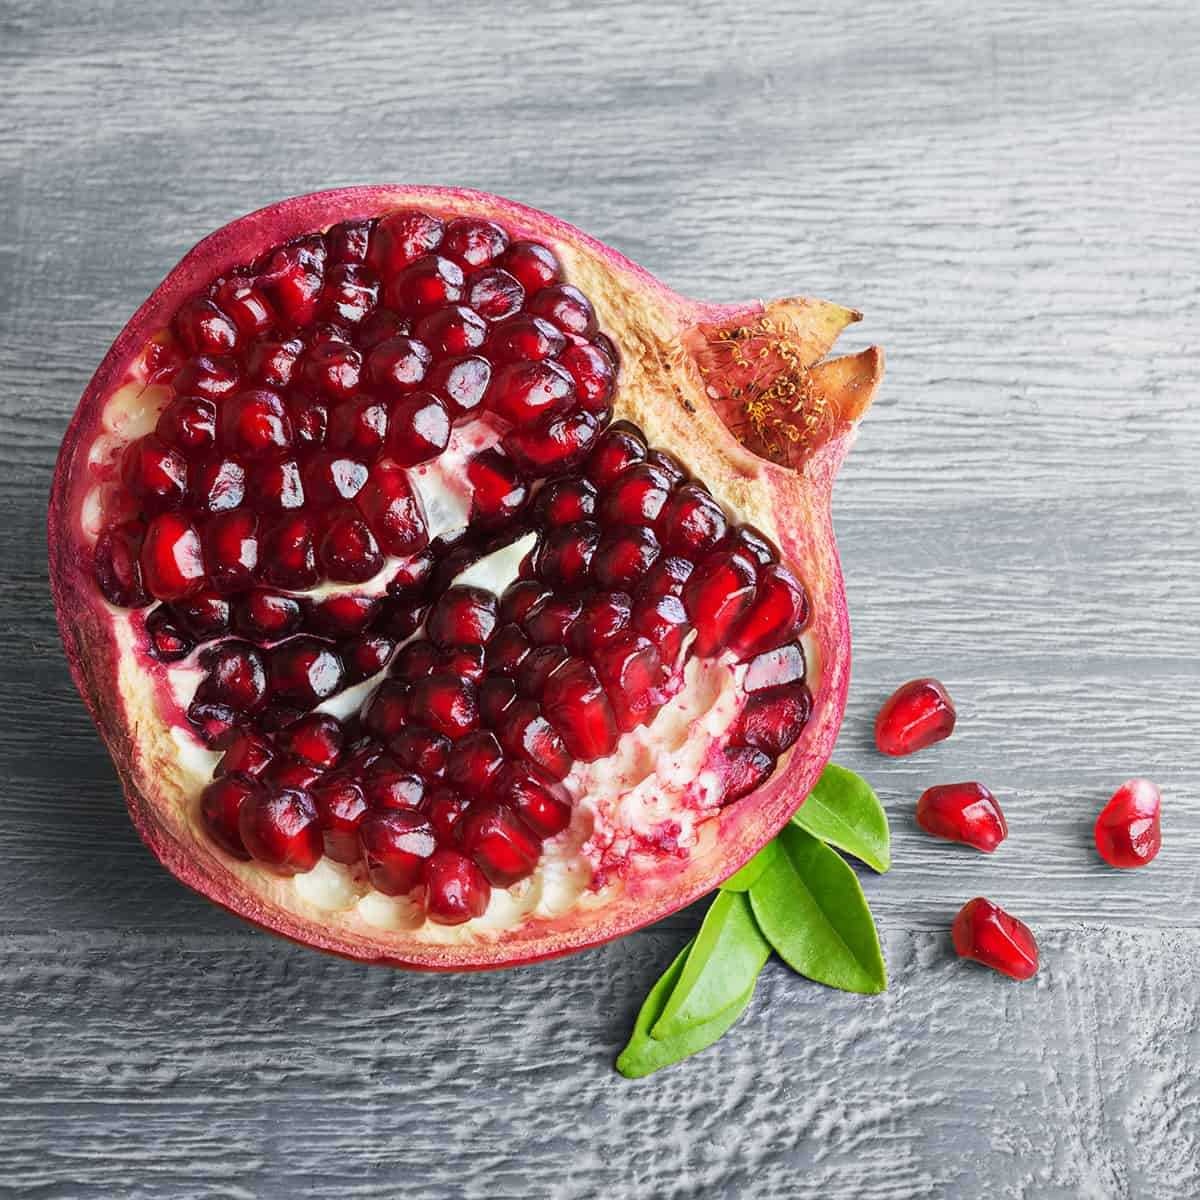
Label: Pomegranate